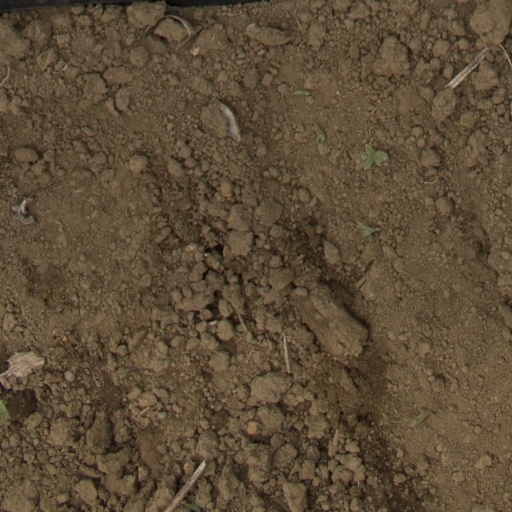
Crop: Jerusalem artichoke